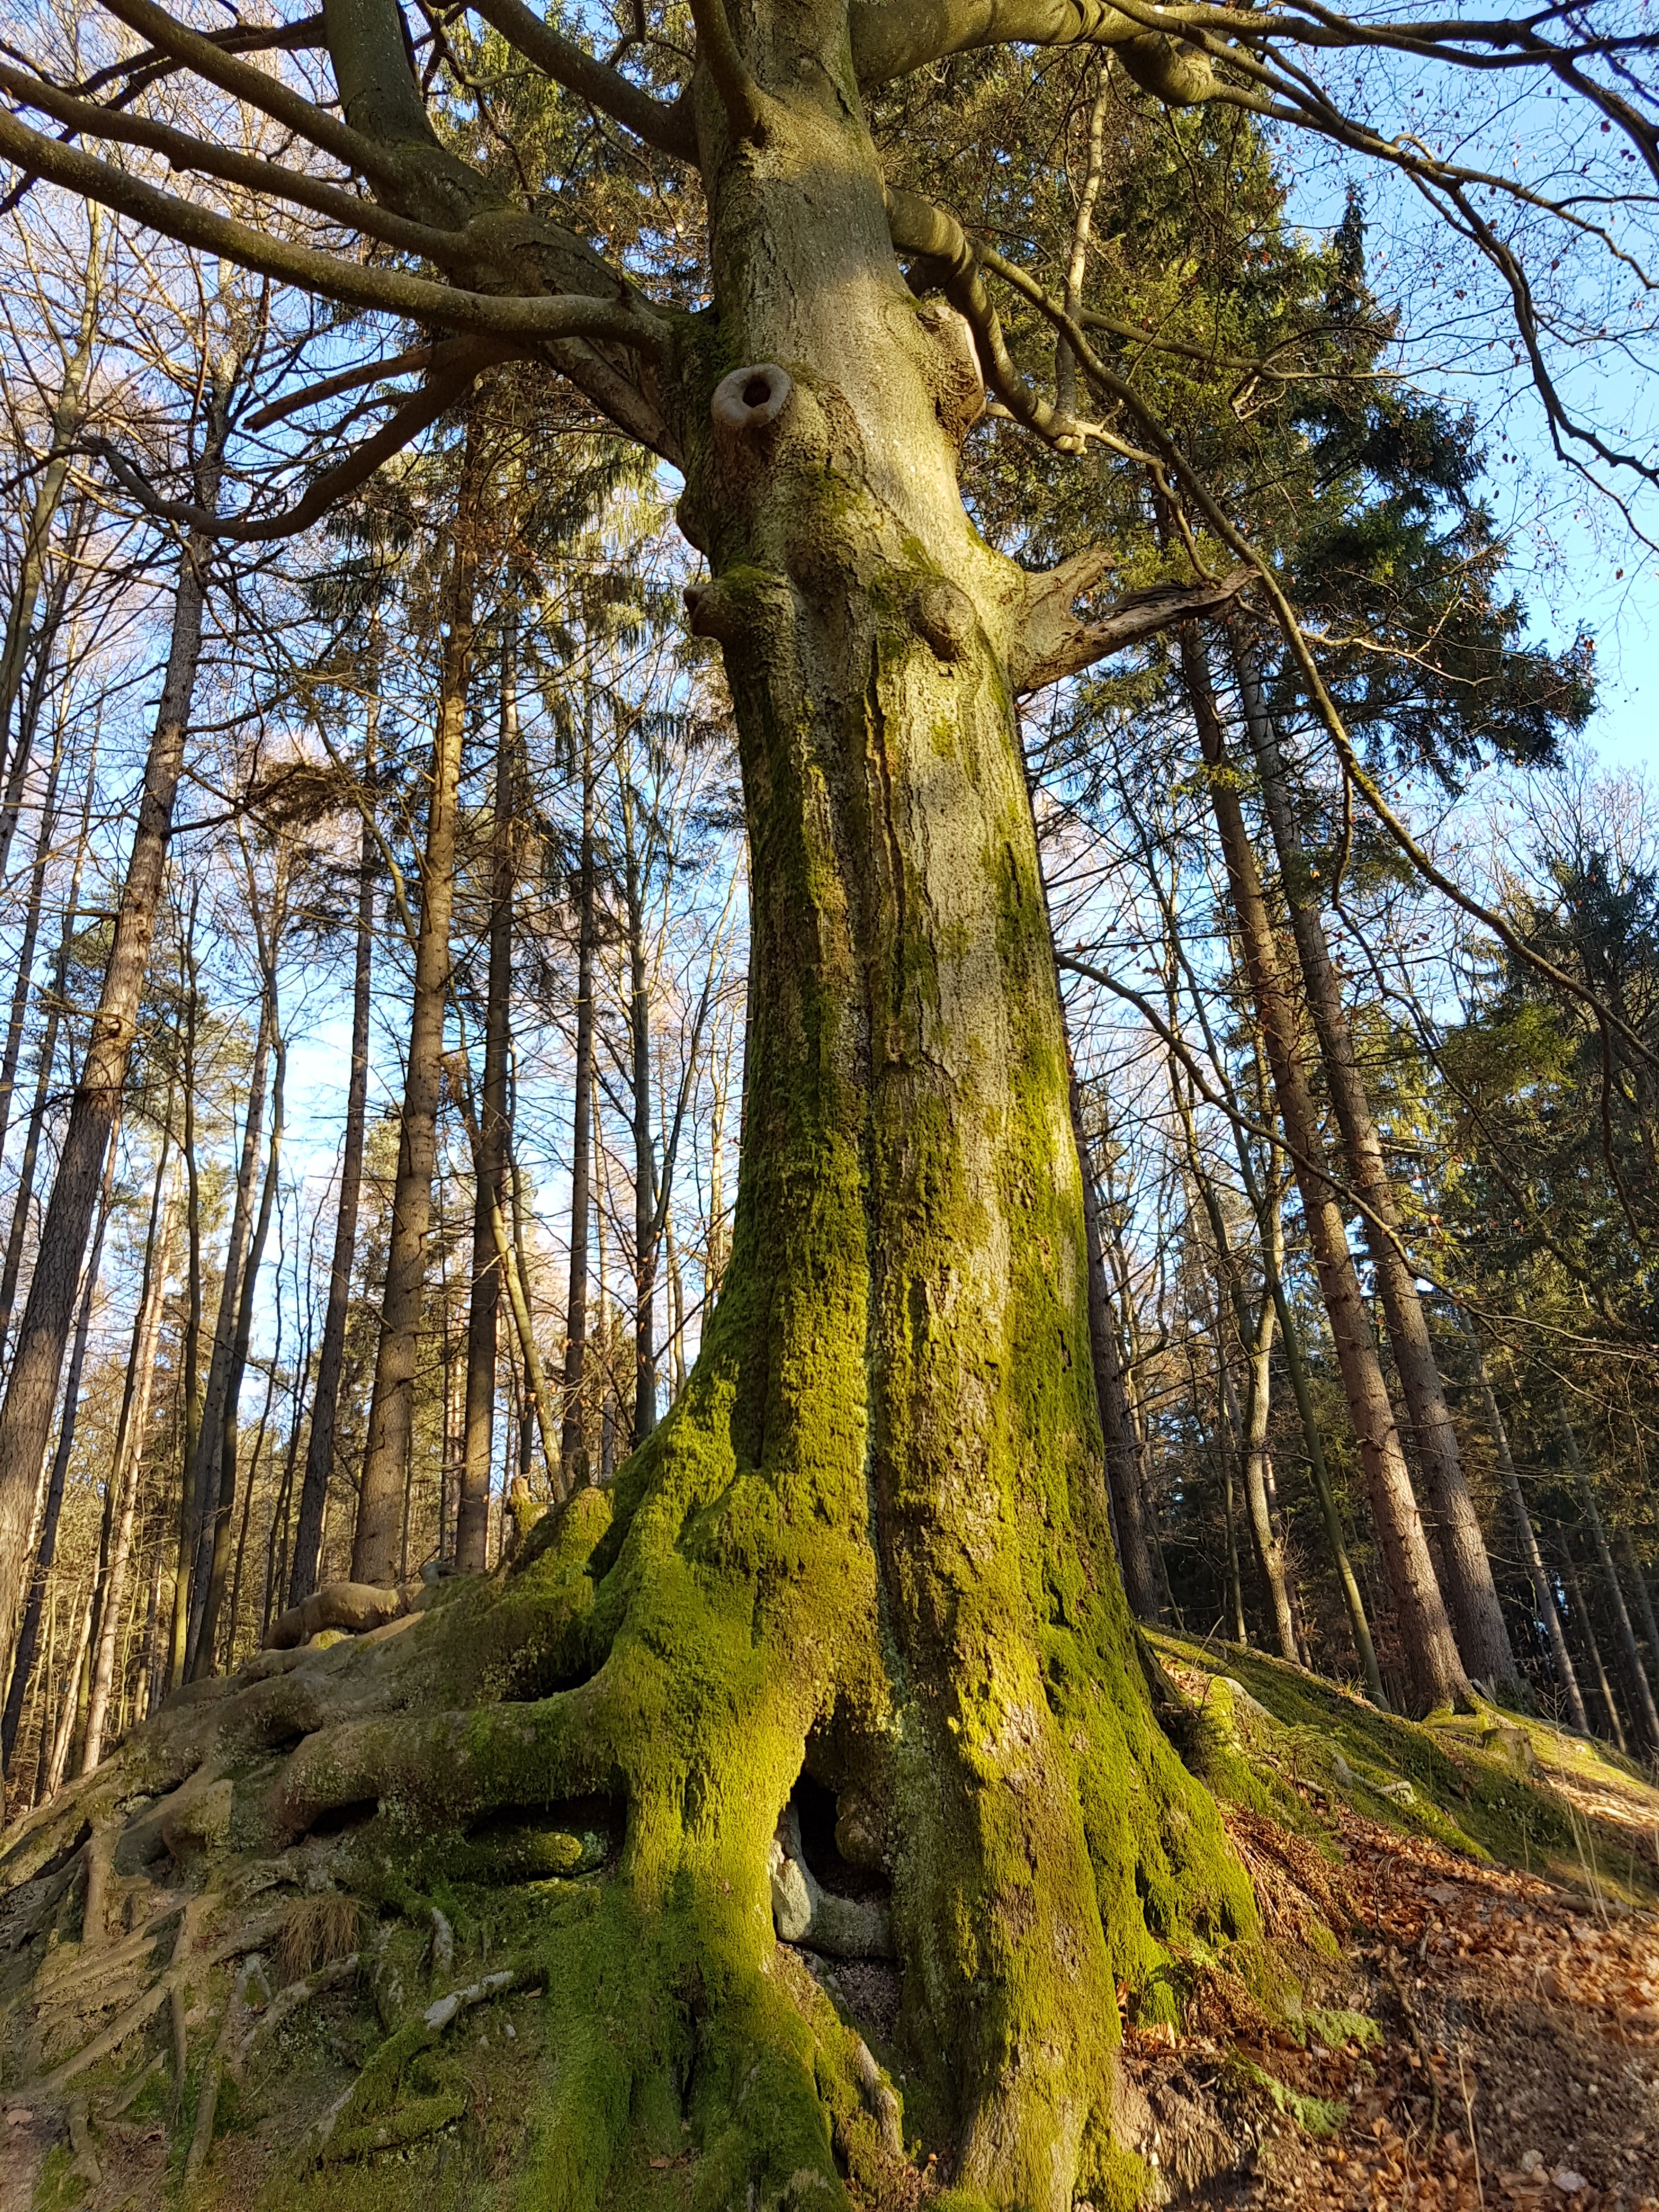
tree, forest, branch, plant, leaf, trunk, autumn, botany, root, spruce, deciduous, grove, woodland, habitat, larch, ecosystem, force, biome, old growth forest, natural environment, woody plant, temperate broadleaf and mixed forest, temperate coniferous forest, land plant